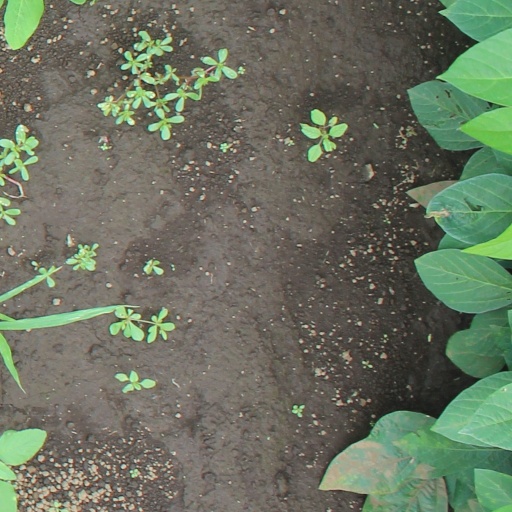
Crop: soybean